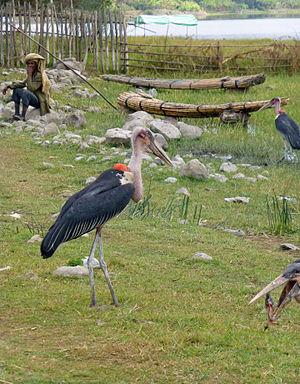
Marabouts d'Afrique (Leptoptilos crumenifer) sur les bords du lac Haïk (région Amhara, Ethiopie)